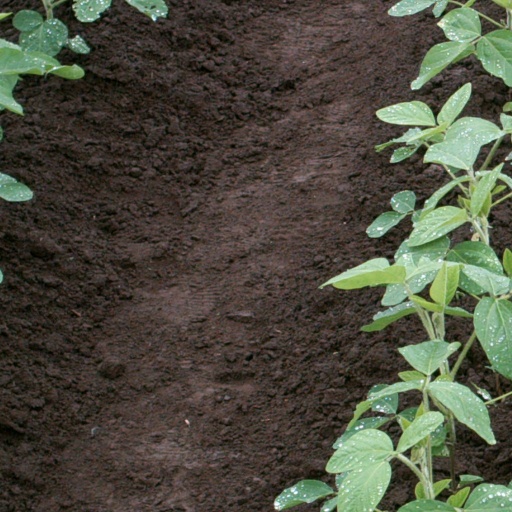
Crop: soybean